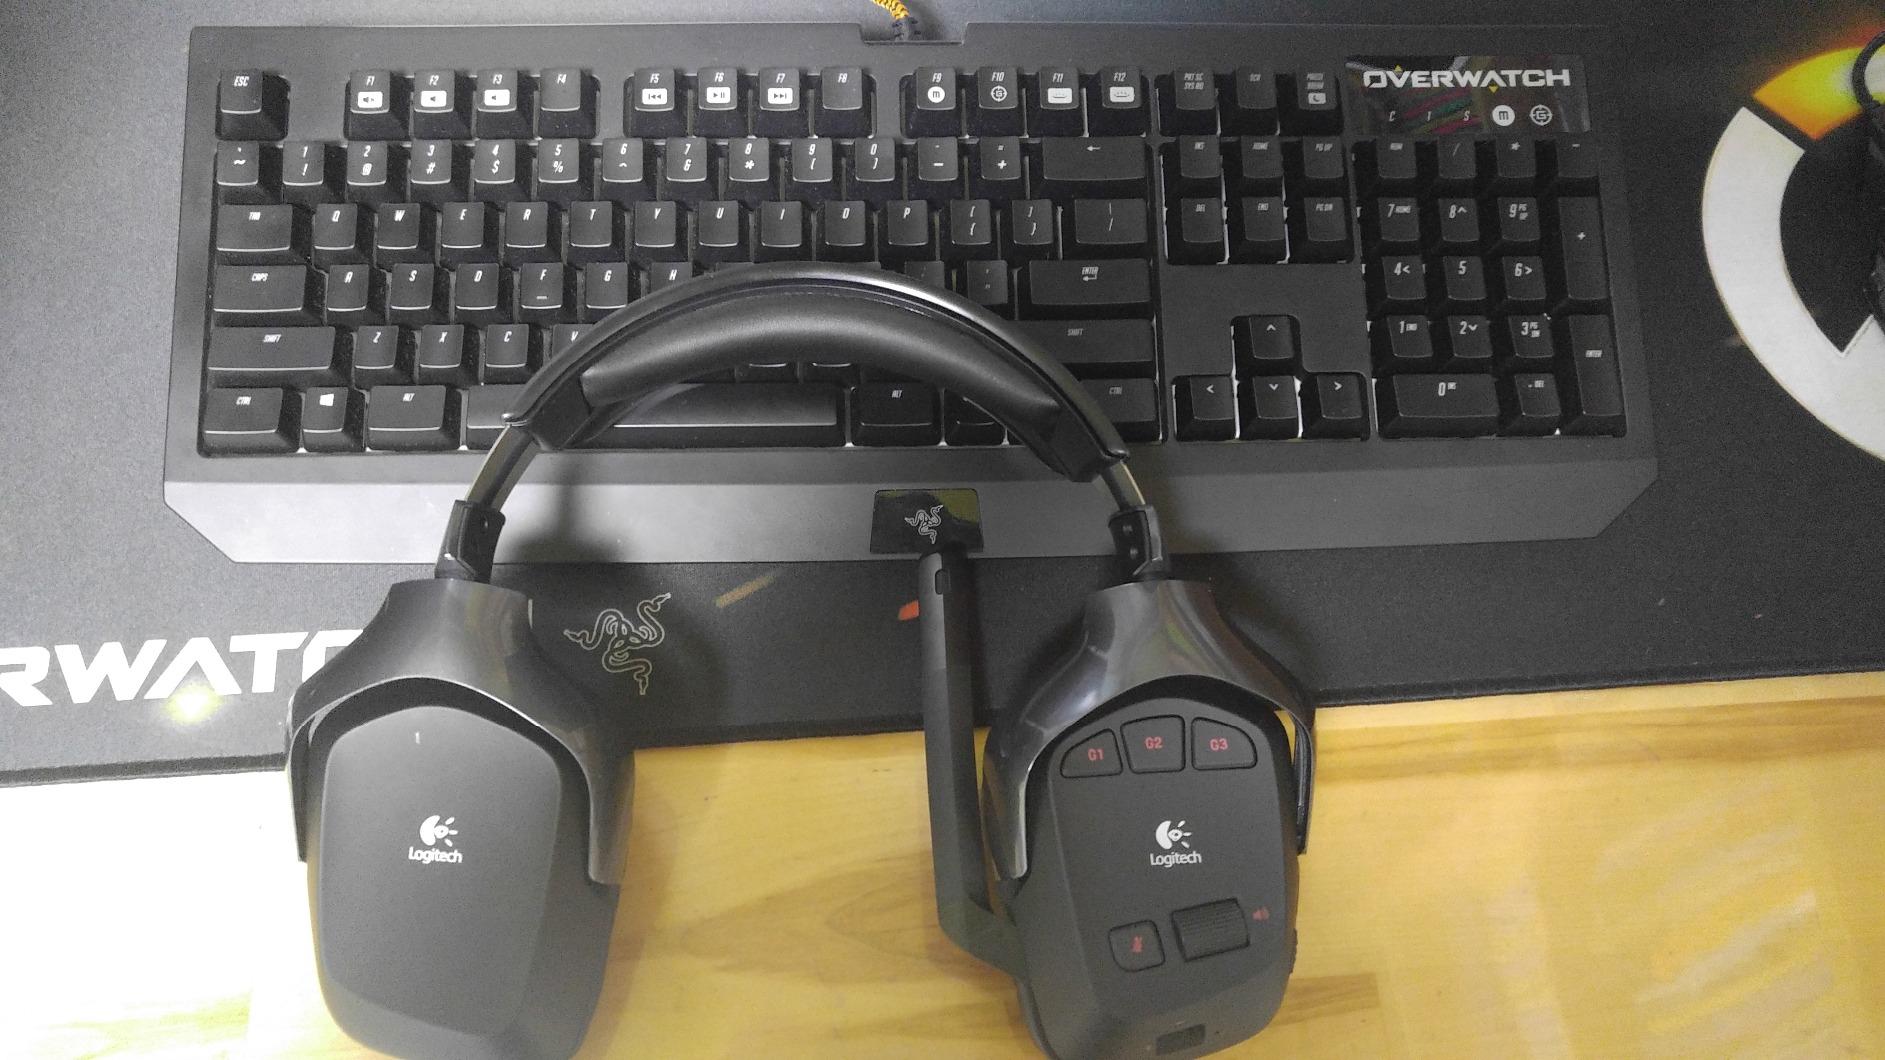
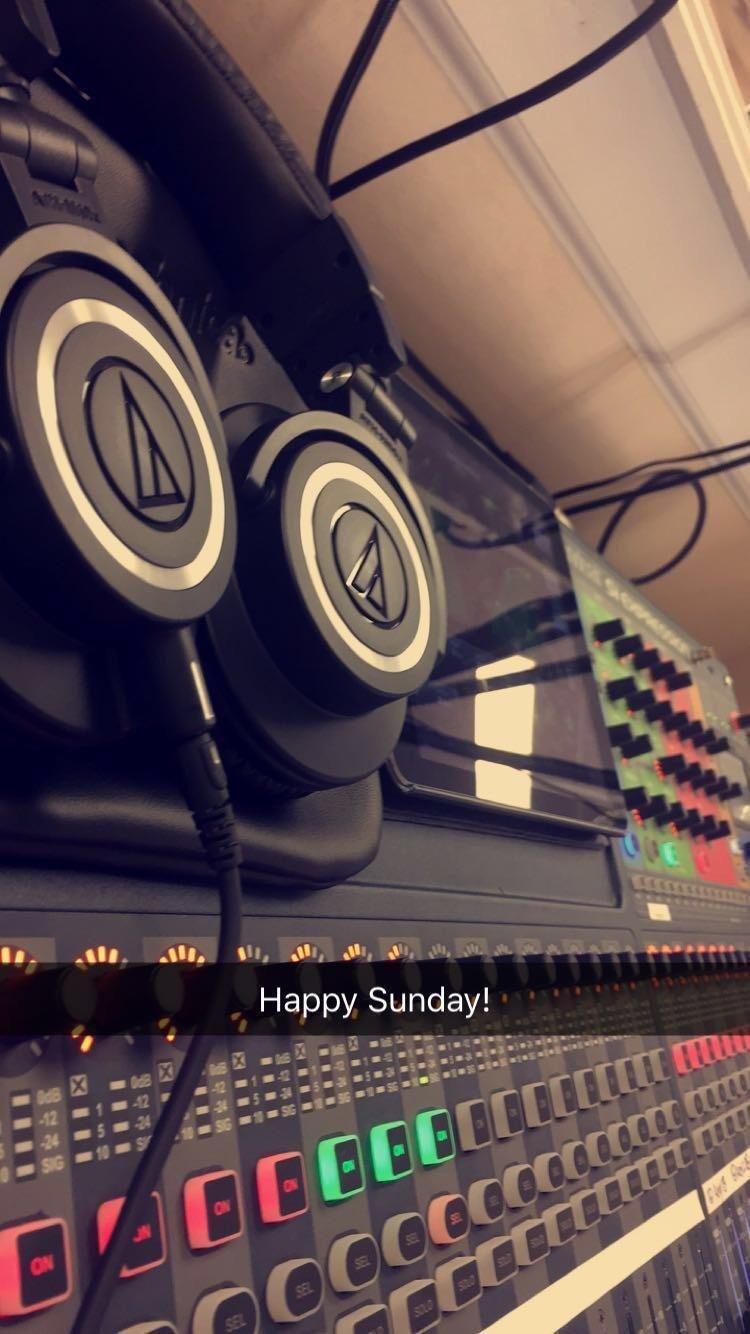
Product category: headphones
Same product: no